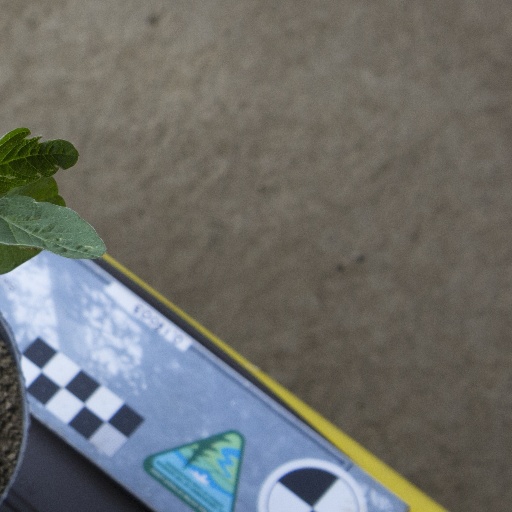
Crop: soybean